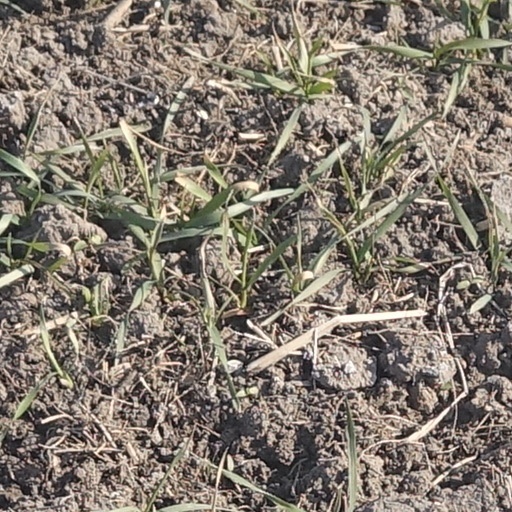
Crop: wheat